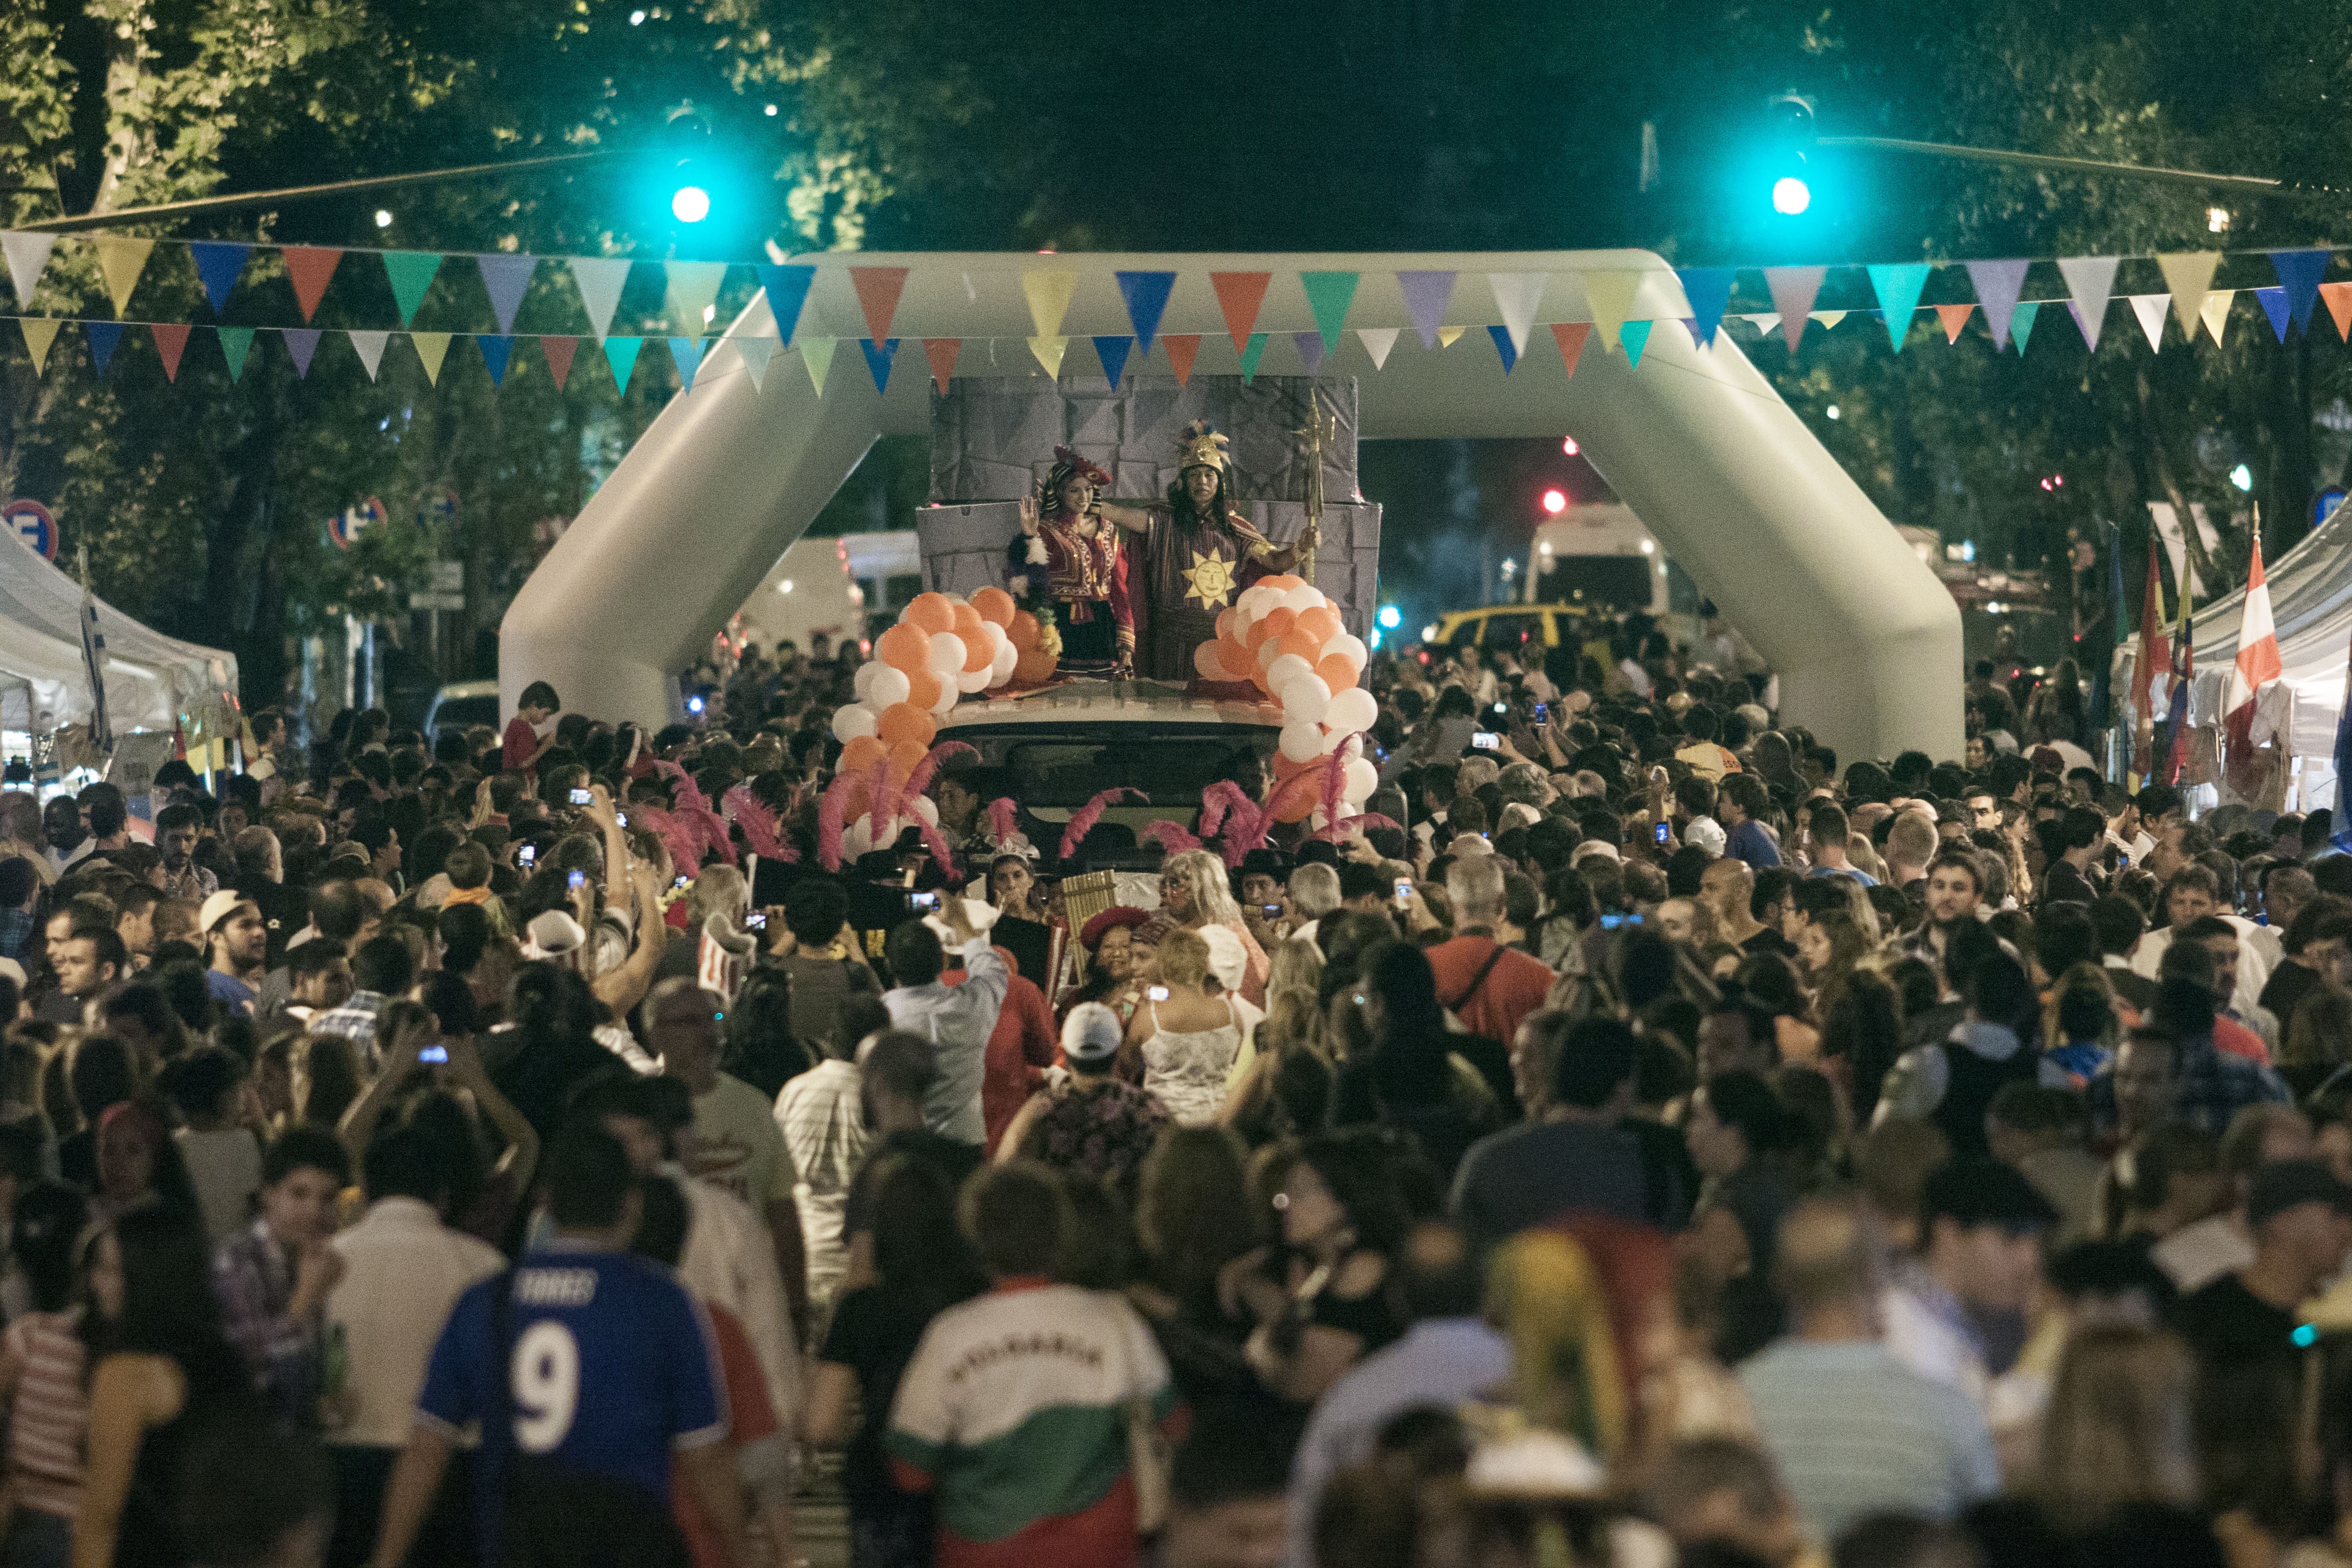
people, crowd, audience, festival, performance, pennants, gastronomy